Agnipravesham

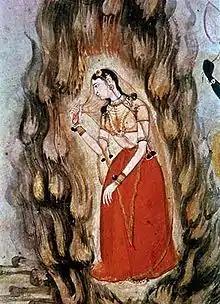
Mughal painting of Sita undergoing the agnipravesham.

Agnipravesham, also called Agnipariksha is the mythical practice of self-immolation described in Hindu literature. It is primarily associated with the ordeal of Sita in the Ramayana, and is regarded to be a custom inspired by Vedic tradition.